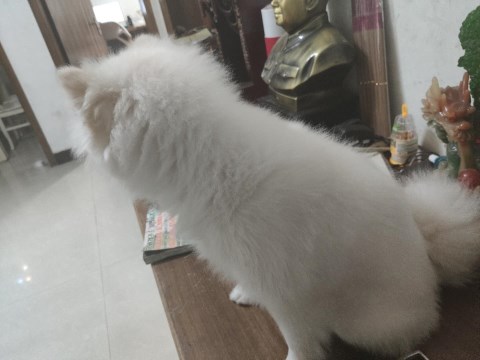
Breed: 1936-n000005-Pomeranian